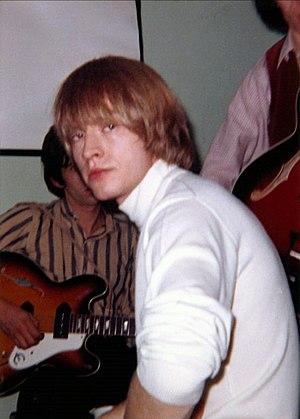
Live at Monterey est un album live officiel de Jimi Hendrix, publié pour la première fois en février 1986 par le producteur Alan Douglas sous le nom de Jimi Plays Monterey, puis réédité le 29 octobre 2007 par Experience Hendrix LLC avec un nouveau mixage et une nouvelle pochette. Comme son nom l'indique, l'album contient l'enregistrement de l'intégralité de la prestation de The Jimi Hendrix Experience du 18 juin 1967 dans le cadre du Monterey International Pop Festival. En plus de l'enregistrement audio, la performance est filmé par D. A. Pennebaker engagé par les organisateurs du festival pour immortaliser l'évènement.
Lewis Brian Hopkins Jones, dit Brian Jones, né le 28 février 1942 à Cheltenham et mort le 3 juillet 1969 à Hartfield, est un musicien multi-instrumentiste britannique.